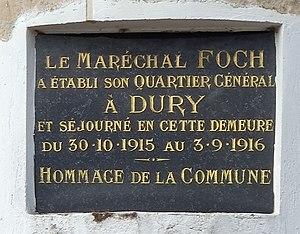
Dury - Château
Dury est une commune française située dans le département de la Somme en région Hauts-de-France.